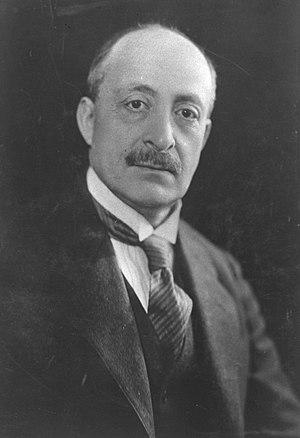
Otto Warburg est un botaniste allemand, né le 20 juillet 1859 à Hambourg et mort en 1938.